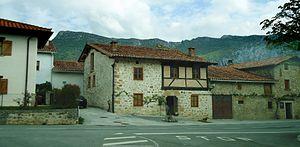
Ilarduia est une commune ou contrée de la municipalité d'Asparrena dans la province d'Alava dans la Communauté autonome basque.